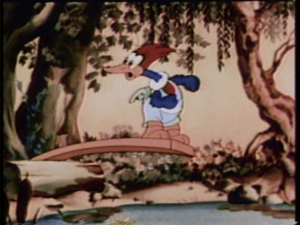
Image extraite de ""Pantry Panic"" (1941), avec Woody Woodpecker"
Pantry Panic est un court métrage d'animation américain, de la série Woody Woodpecker, réalisé par Walter Lantz, sorti en 1941.
Woody Woodpecker, appelé Woody le Pic au Québec ou Piko le pivert dans d'anciennes traductions françaises, est un personnage de dessin animé américain créé dans les studios d'animation de Walter Lantz. Ce pic au rire particulier apparaît pour la première fois en 1940 dans un court métrage intitulé Knock Knock. La série Le Woody Woodpecker Show, comprenant 192 épisodes et distribuée par Universal Studios dure jusqu'en 1972, faisant de Woody la dernière des « toon » stars du grand écran. Il côtoie entre autres Wally Walrus et Buzz Buzzard.